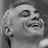
Emotion: happy